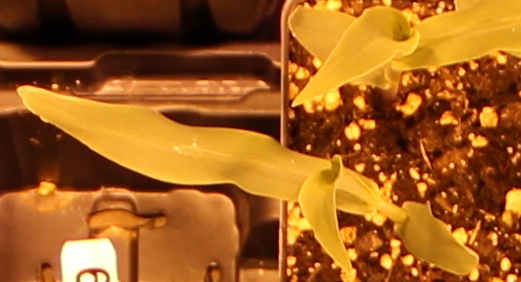
Label: Corn